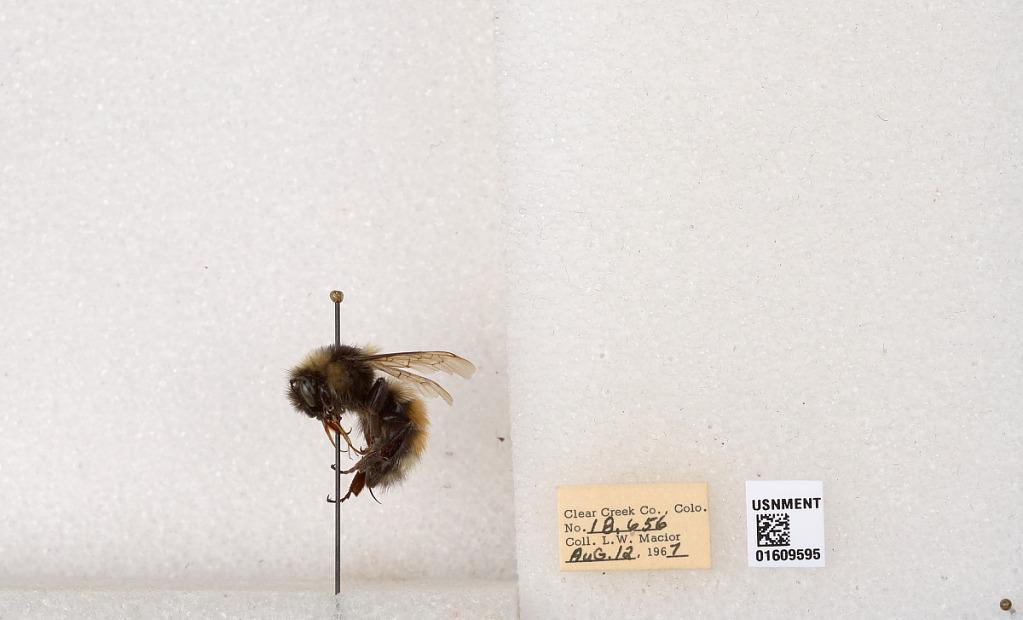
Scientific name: Bombus (Pyrobombus) sylvicola Kirby
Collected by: L. Macior
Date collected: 1967-8-12
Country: United States
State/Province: Colorado
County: Clear Creek
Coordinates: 39.6856, -105.645